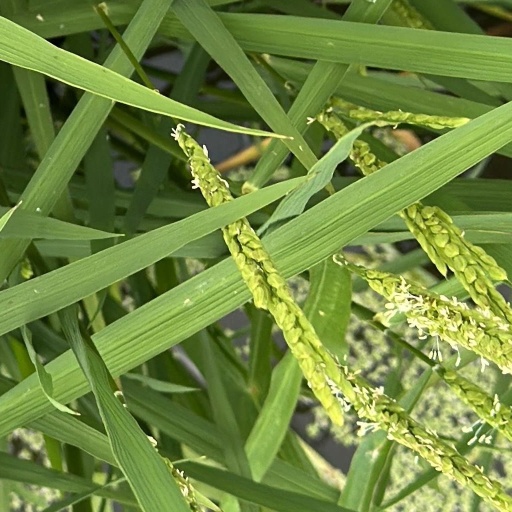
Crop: rice